Torojoatngna

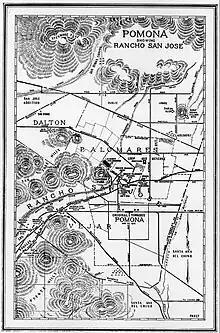
An early twentieth century map showing the former Tongva village called "Indian Hill" (top right).

Torojoatngna ("the place below Joat" or "the place below snowy mountain") was a Tongva village located in what is now Claremont, California. The name of the village referred the place below Mount San Antonio as the place of snow. Archaeological investigations in the Claremont area have found evidence of village artifacts near the "Indian Hill" area of the city, located near the Rancho Santa Ana Botanic Gardens.